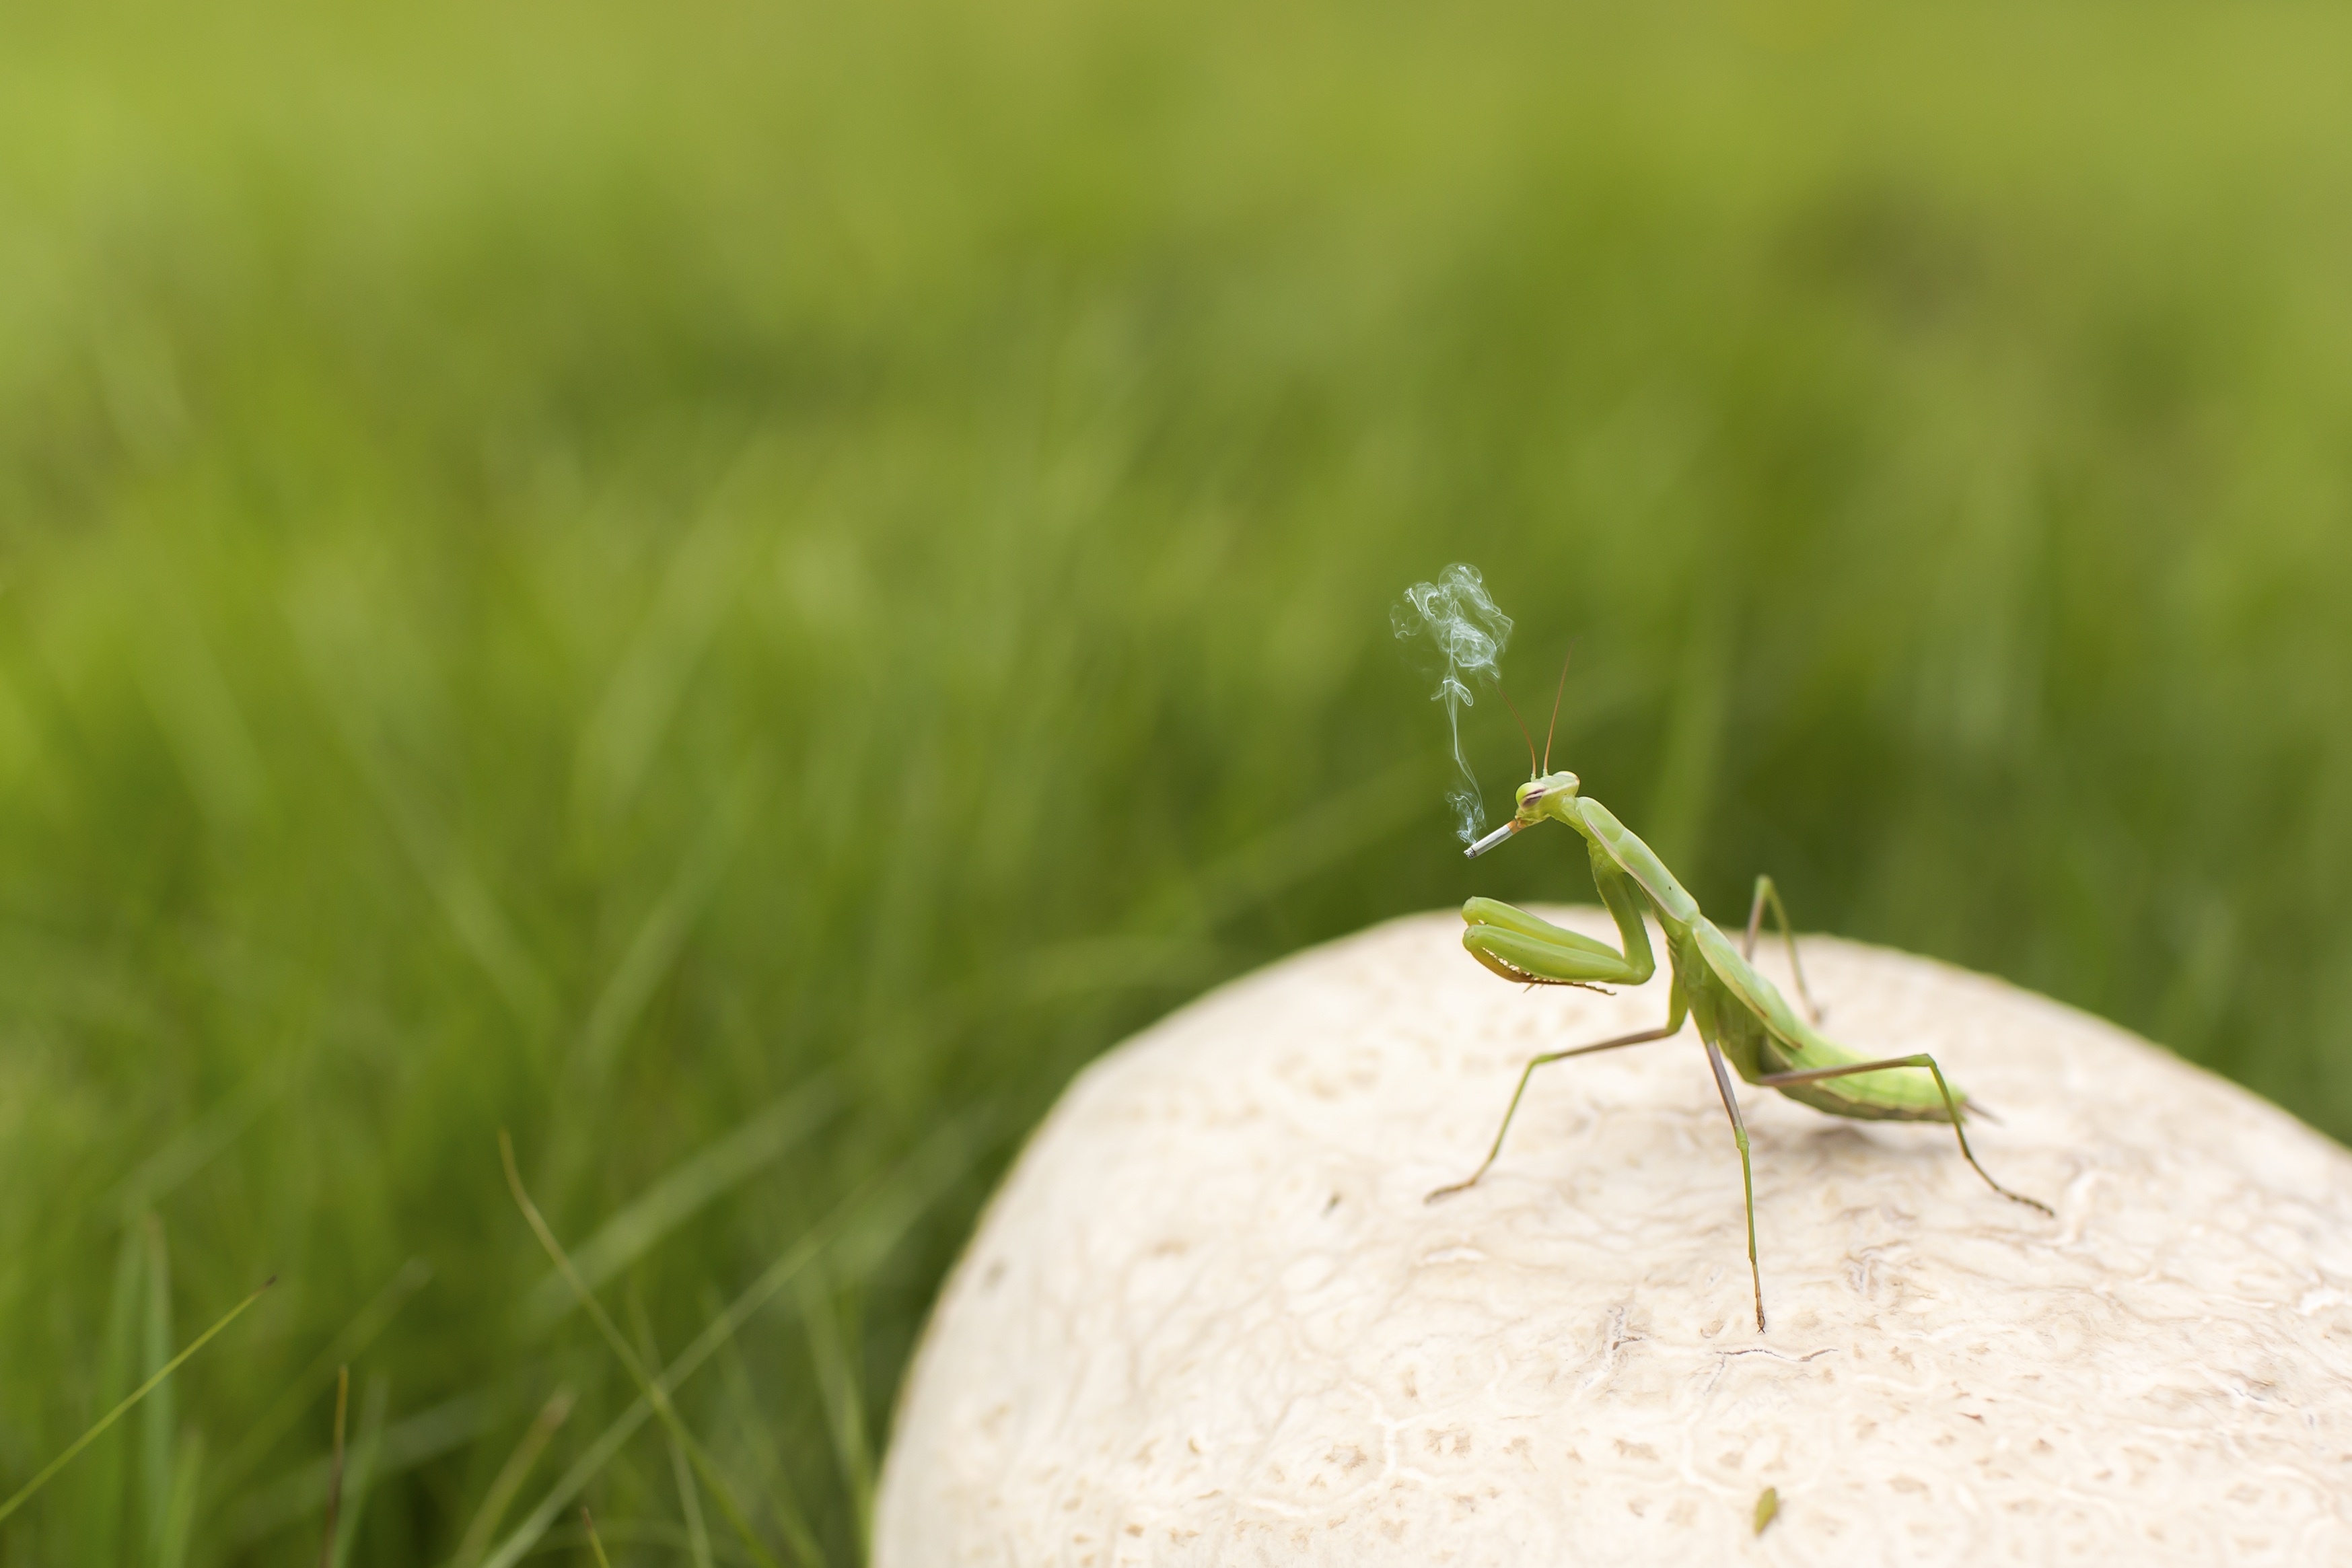
grass, field, lawn, photography, meadow, prairie, smoke, smoking, green, praying mantis, insect, fauna, invertebrate, close up, fun, grassland, funny, weird, grasshopper, addiction, unnatural, smoker, whimsical, macro photography, grass family